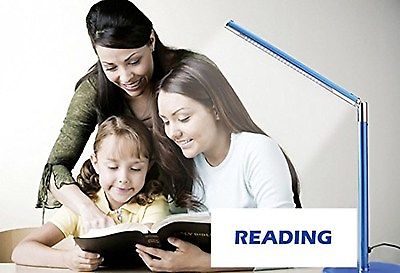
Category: lamp